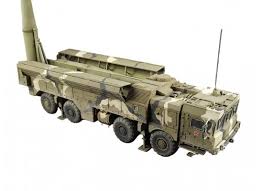
Label: Air Defense